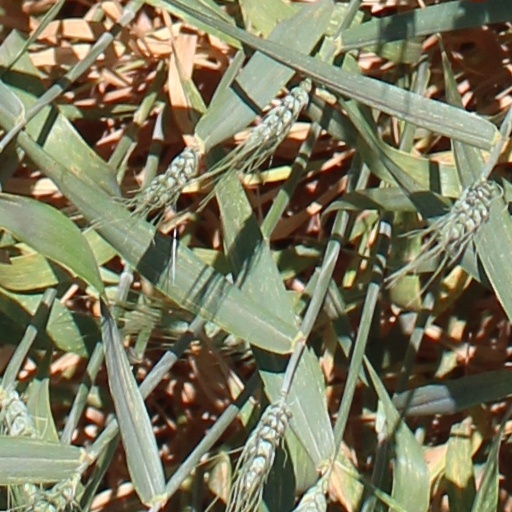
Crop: wheat